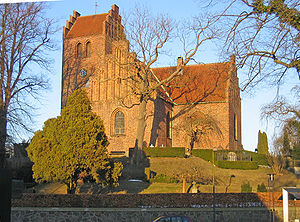
Kongens Lyngby
Lyngby Kirke
Lyngby kirke, Kongens Lyngby Sogn, Sokkelund Herred, Københavns Amt, Danmark
Kongens Lyngby er en nordlig bydel i Storkøbenhavn i Lyngby-Taarbæk Kommune i Region Hovedstaden. I Lyngby-Taarbæk kommune, hvor Kongens Lyngby ligger, bor 55.903 indbyggere.